St Bartholomew's Church, Lyng

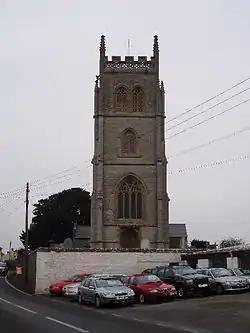

The Church of St Bartholomew at East Lyng in the parish of Lyng, Somerset, England dates from the 14th century and has been designated as a Grade I listed building.